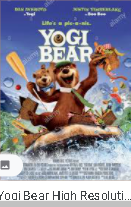
Portrait style: Cartoon Portrait